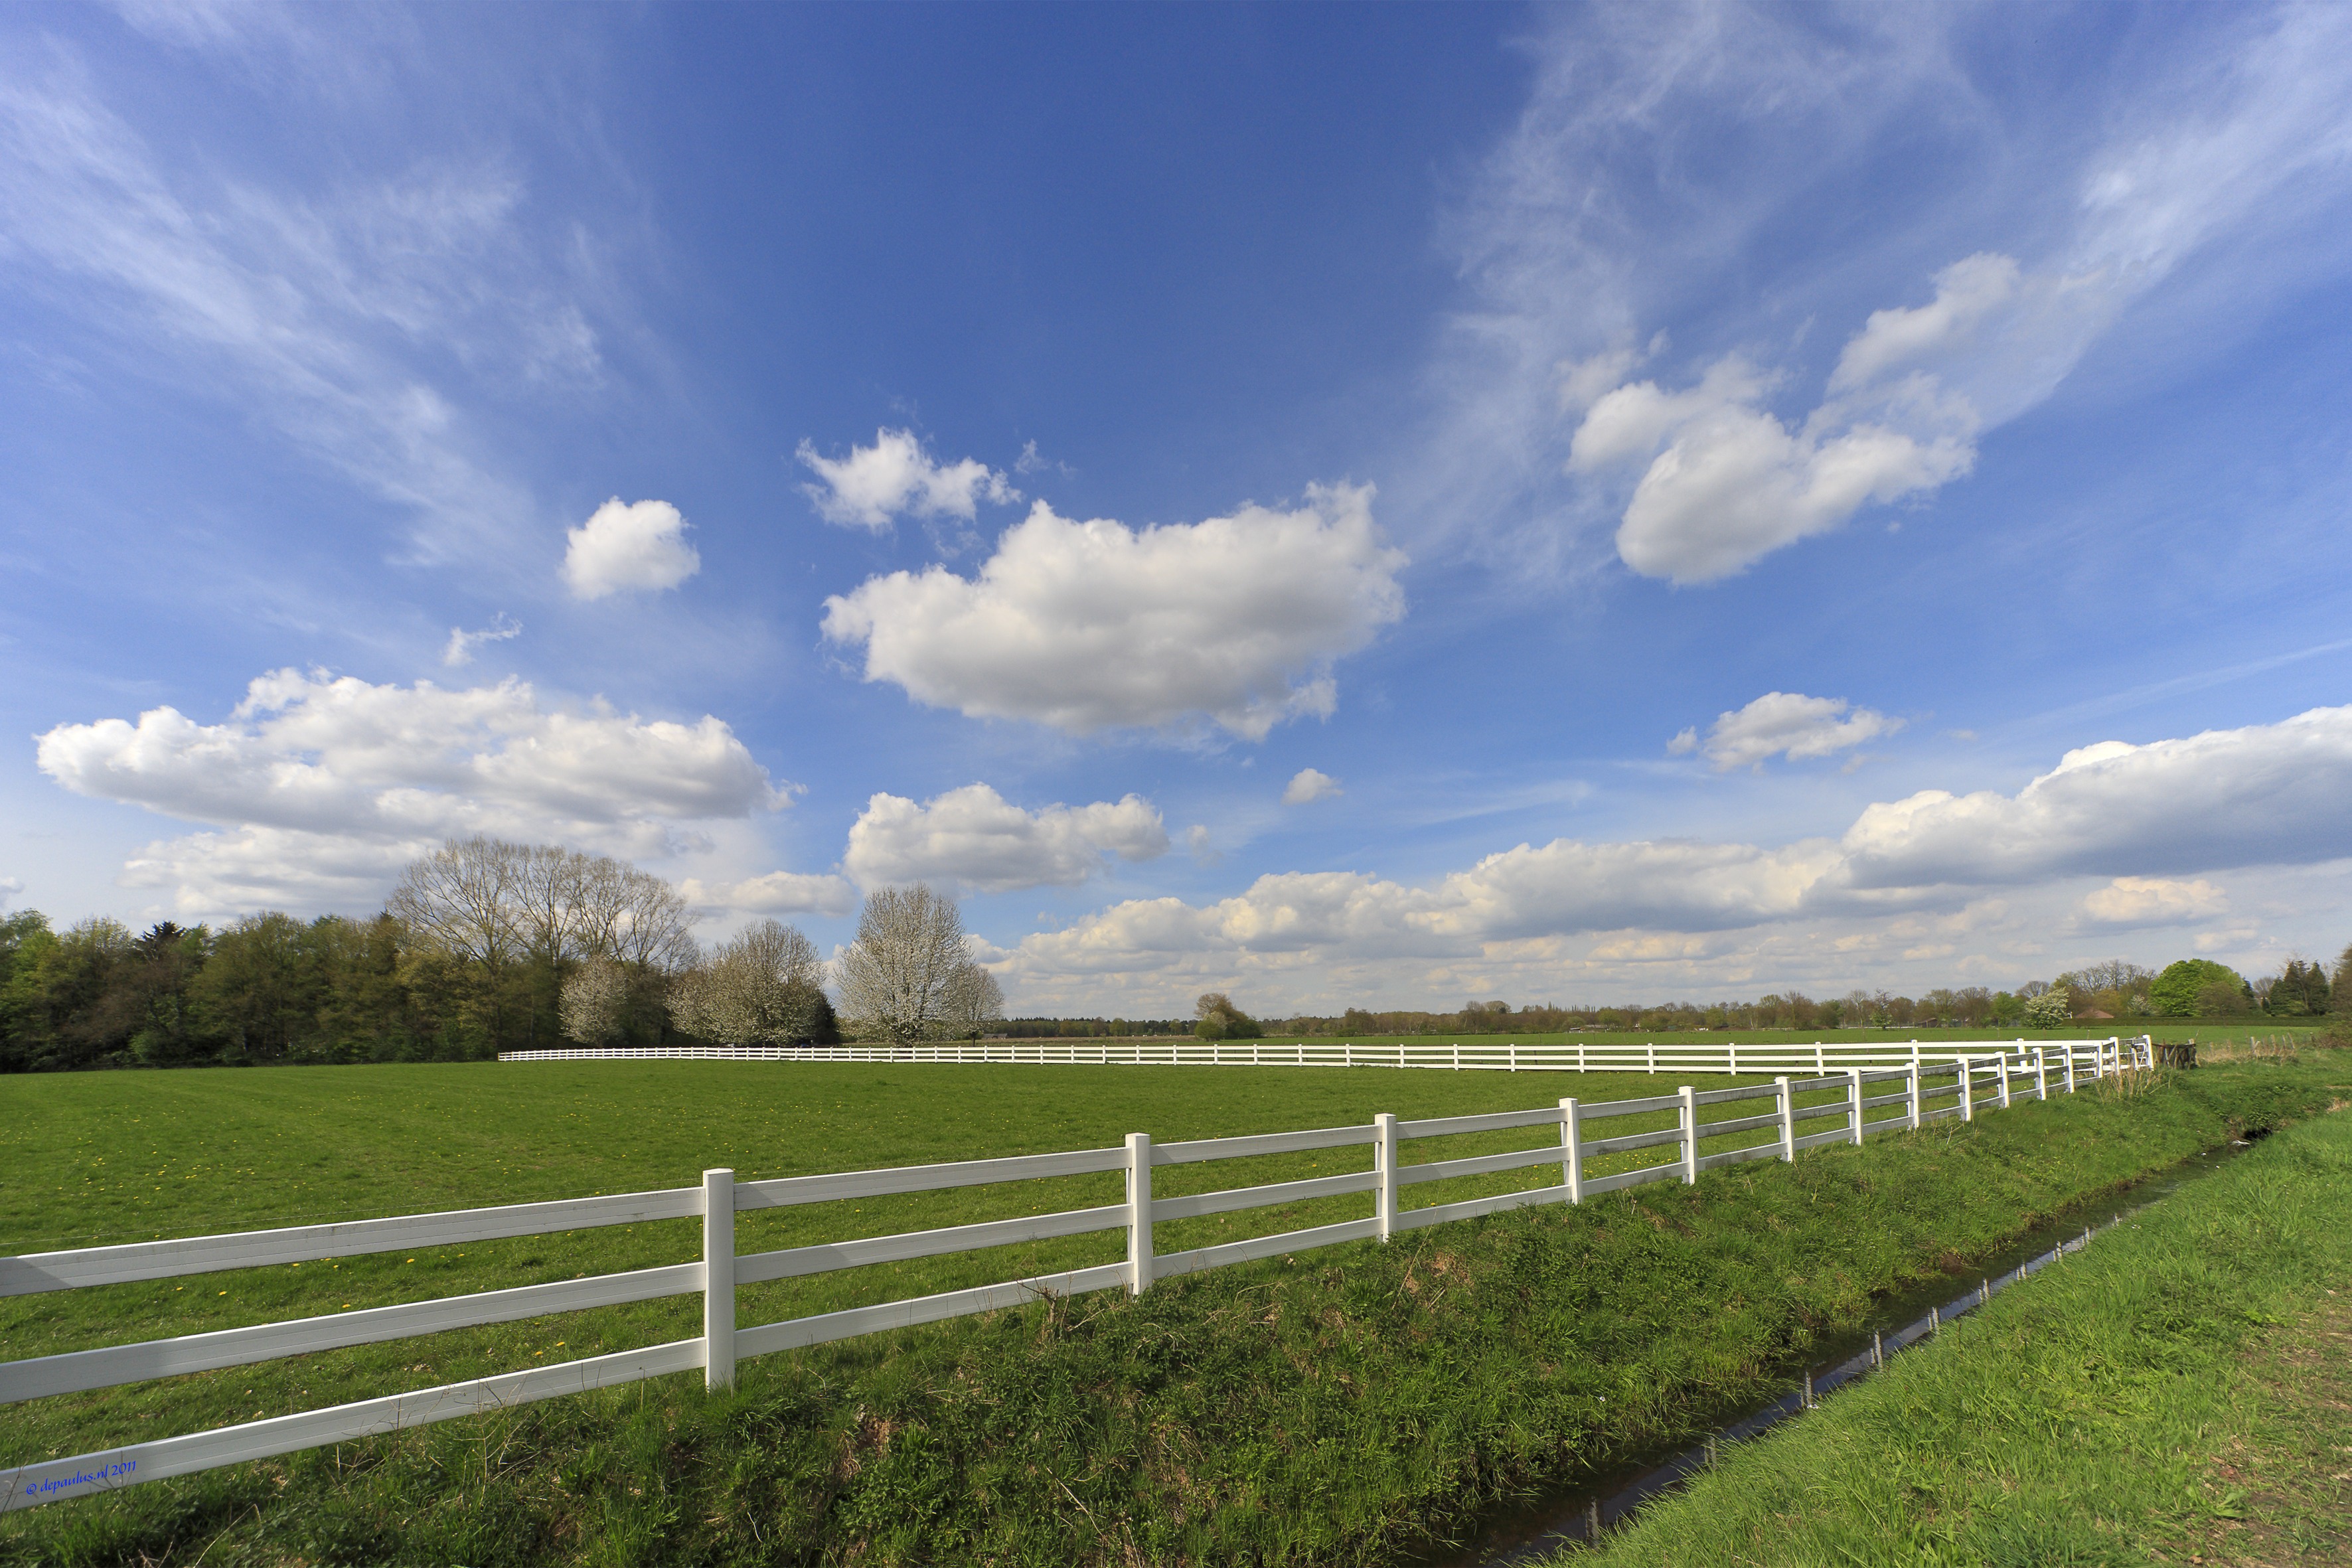
landscape, nature, grass, horizon, fence, cloud, sky, field, farm, lawn, meadow, prairie, sunlight, hill, heaven, pasture, agriculture, plain, blue sky, clouds, grassland, rural area, grass family